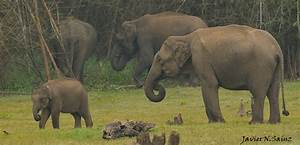
Label: elephant